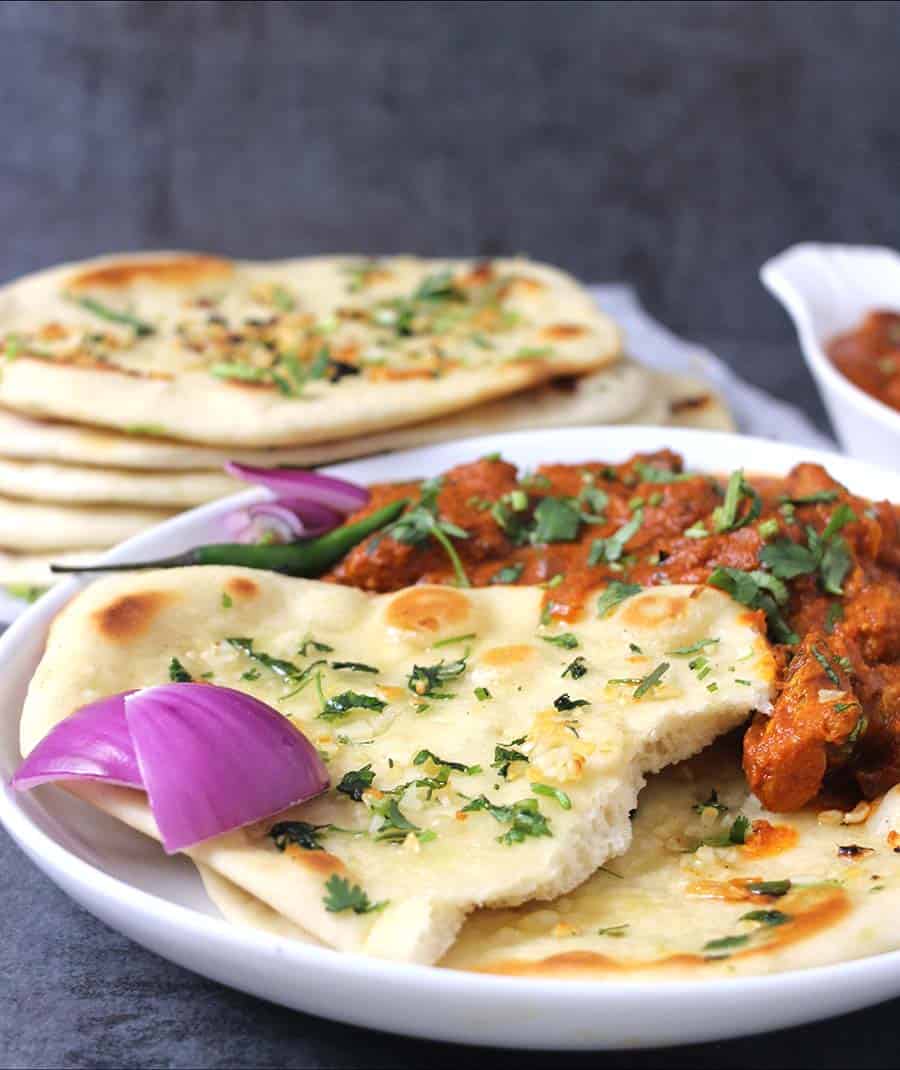
Dish: butter_naan